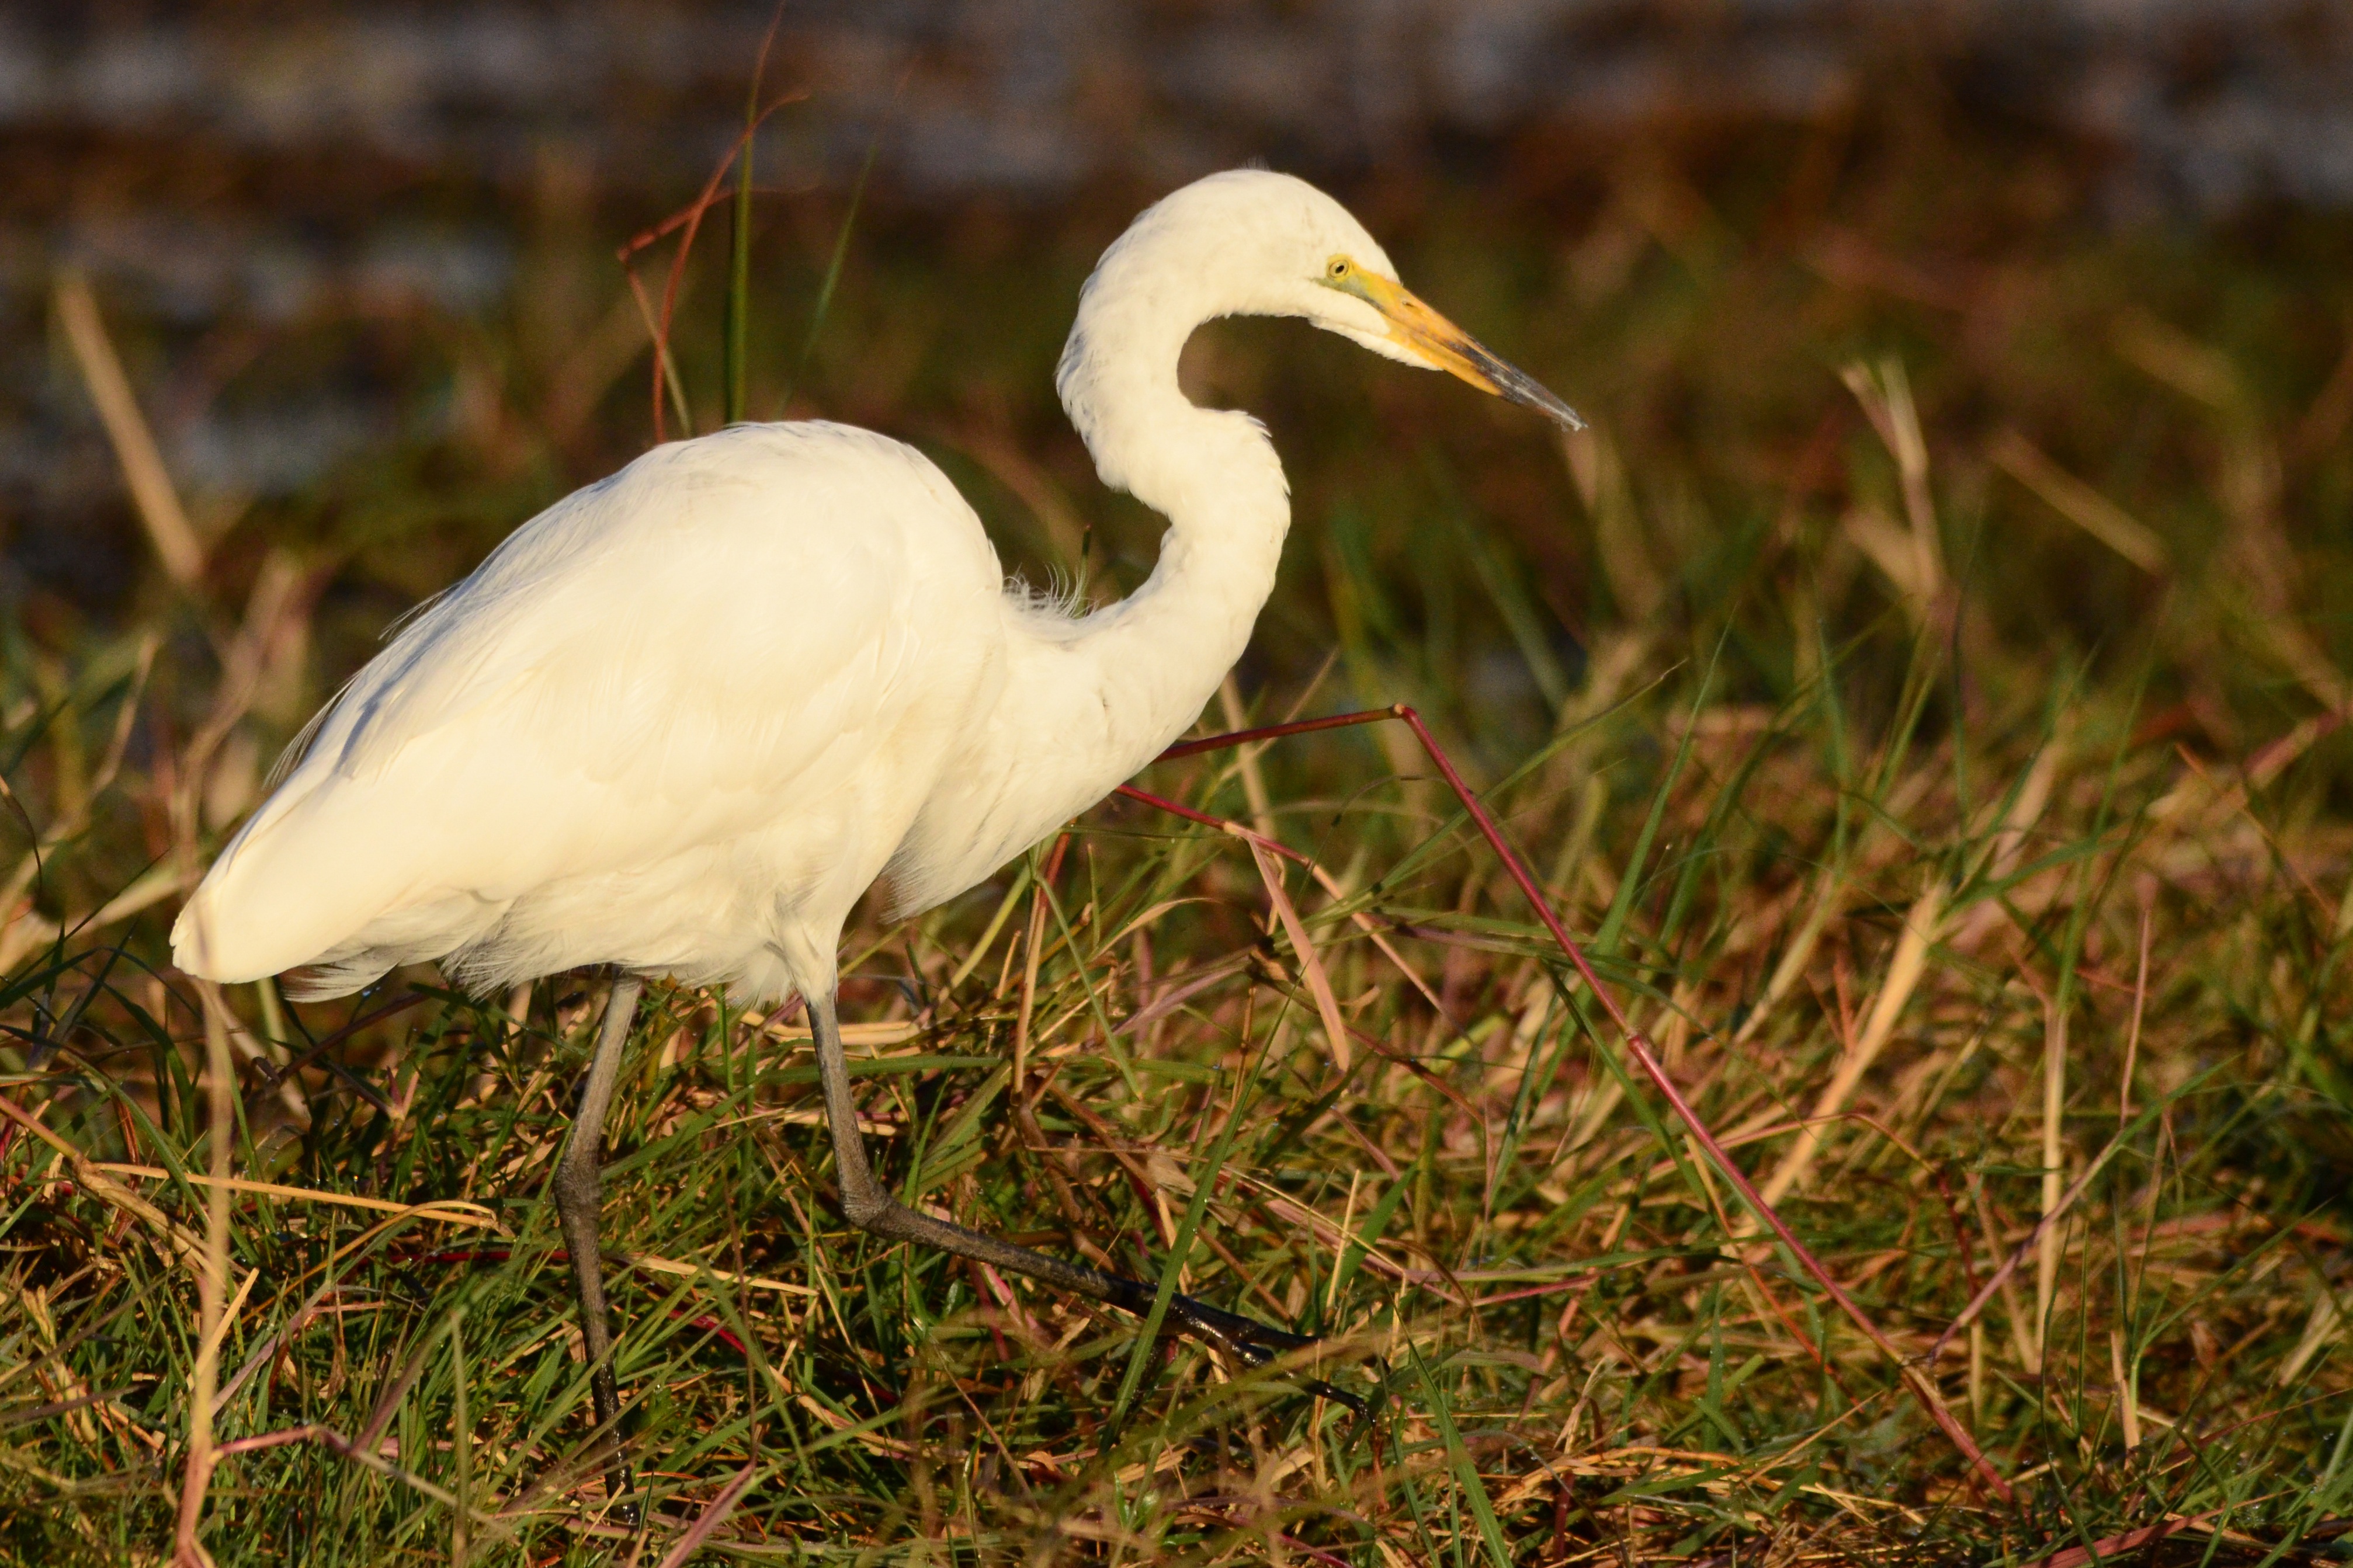
nature, bird, wildlife, beak, fauna, vertebrate, egret, heron, ibis, water bird, botswana, pelecaniformes, great egret, chobe, noble heron